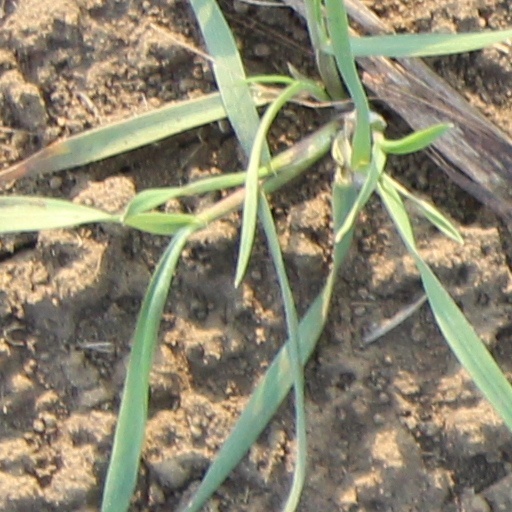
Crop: wheat